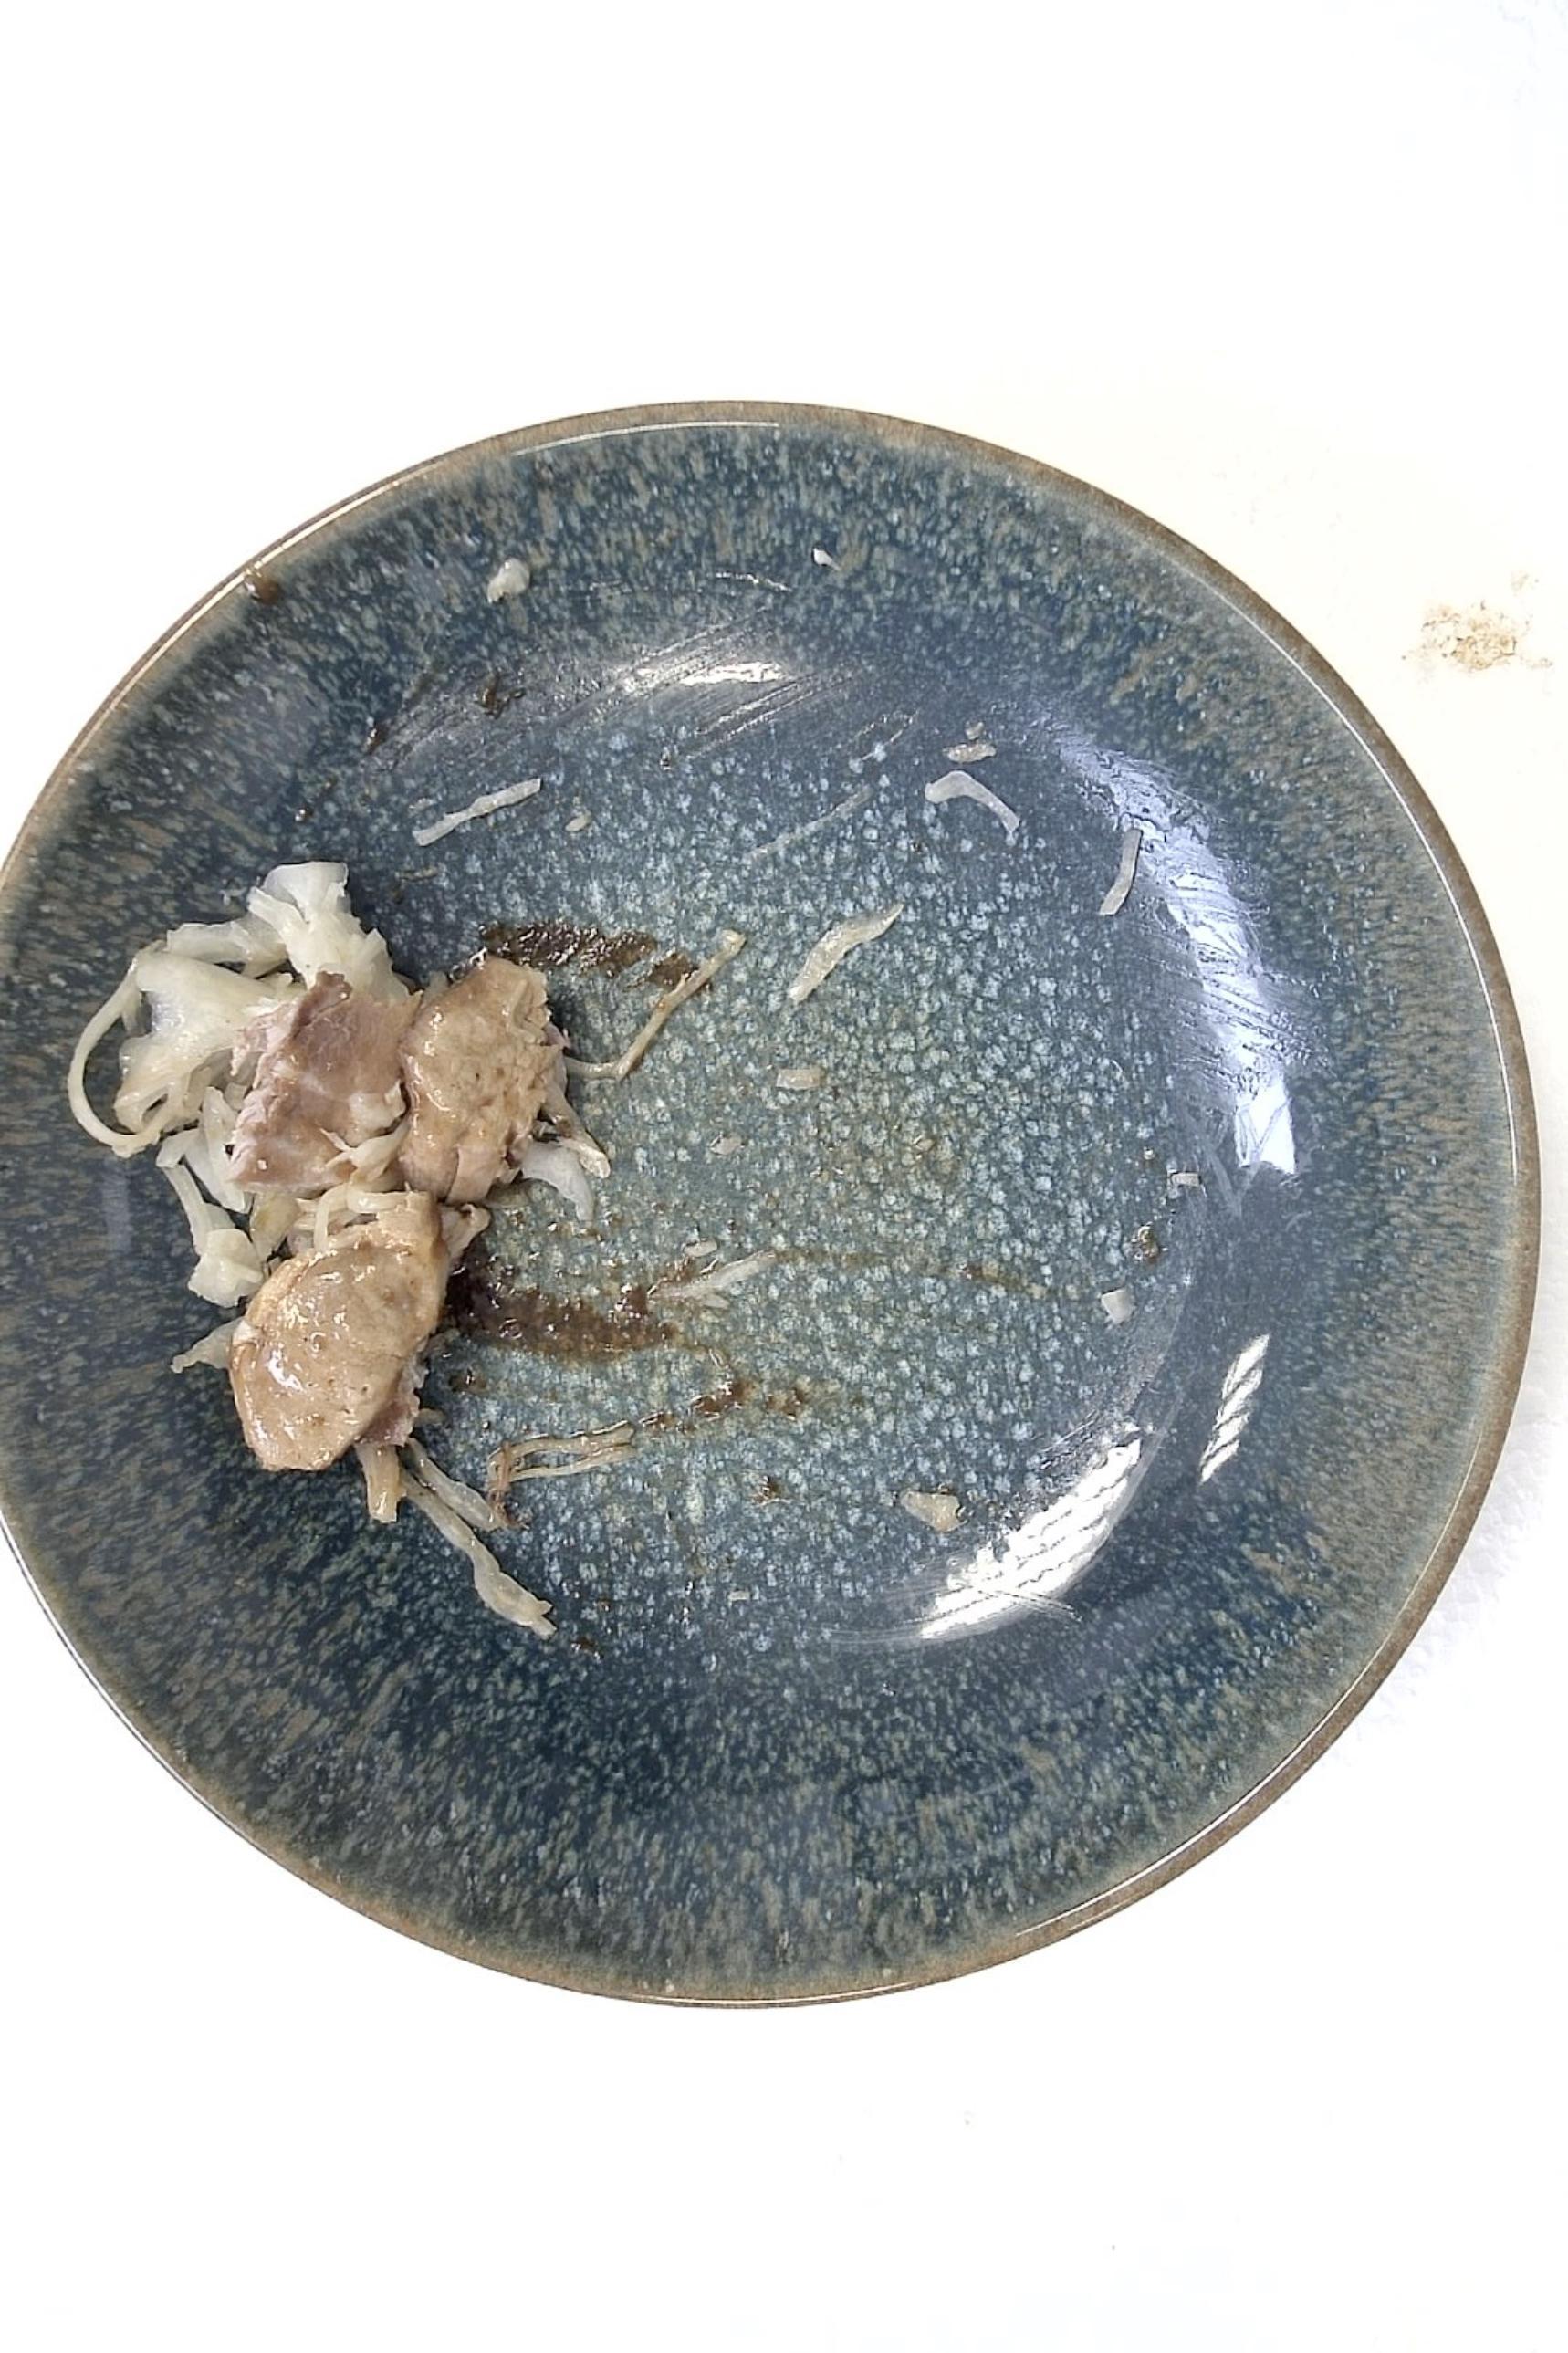
Dish: Schweinenackenbraten mit Sauerkraut , Kartoffeln , Braune Sauce
Portion size: Normale Portion
Ingredients: potatoes, sauerkraut, pork-neck-roast, brown-sauce
Weight as served: 355 g
Energy as served: 352.3 kcal (1.475,600 kJ)
Fat: 17.68 g (saturated: 5.62 g)
Carbohydrates: 26.3 g (sugar: 8.55 g)
Protein: 20.03 g
Salt: 4.44 g
Weight after return: 0 g
Energy after return: 0 kcal